Non-voluntary euthanasia

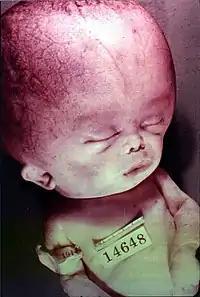
Severe hydrocephalus. Infants like this can be subject to non-voluntary euthanasia in the Netherlands if the parents and doctors decide it is the best choice for their child. In other jurisdictions, the doctors involved may be prosecuted.

Permitted euthanasia in the Netherlands has been regulated by law since 2002. It states that euthanasia and physician-assisted suicide are not punishable if the attending physician acts in accordance with criteria of due care. Prior to the establishment of that law, euthanasia and assisted suicide in the Netherlands were already tolerated for many years, as for example described by G. van der Wal and R. J. Dillmann in 1994. In a 1994 study, of the studied 5000 requests in the Netherlands, in about 1000 of the cases, doctors prescribed drugs with the explicit goal of shortening the patient's life without the explicit request of the patient, which can be considered cases of non-voluntary euthanasia.